Townsquare Media

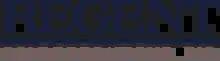
Regent Communications logo before rebranding

Townsquare Media was established as Regent Communications by Terry Jacobs in 1994. Jacobs was formerly the CEO of Jacor Communications, a radio broadcasting company which he created in 1979. Bill Stakelin later shared chief status in the company with Jacobs, and the two established JS Communications, later selling Regent to Jacor in 1997. Stakelin and Jacobs resurrected the Regent name to replace JS, with approval by Jacor. Jacobs left the company in 2005.